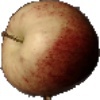
Label: red_apple